Richard O'Connor

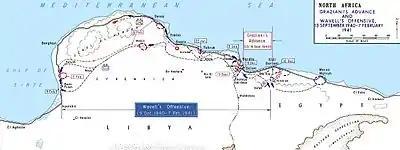
The Italian Offensive and Operation Compass 13 September 1940 – 7 February 1941 (Click to enlarge).

Italy declared war on Britain and France on 10 June 1940 and, soon after, O'Connor was appointed commander of the Western Desert Force. He was tasked by Lieutenant-General Henry Maitland Wilson, commander of the British troops in Egypt, to push the Italian force out of Egypt, to protect the Suez Canal and British interests from attack.